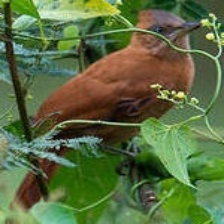
Species: CAATINGA CACHOLOTE
Scientific name: PSEUDOSEISURA CRISTAT